Religion in Paraguay

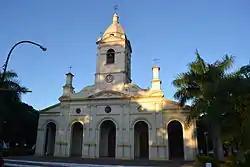
St. Claire's Cathedral in Villarrica.

Christianity is the predominant religion in Paraguay, with Catholicism being its largest denomination. Before the arrival of Spanish missionaries, the people residing in the territory of modern day Paraguay practiced a variety of religions.